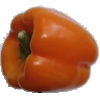
Label: Pepper Orange 1